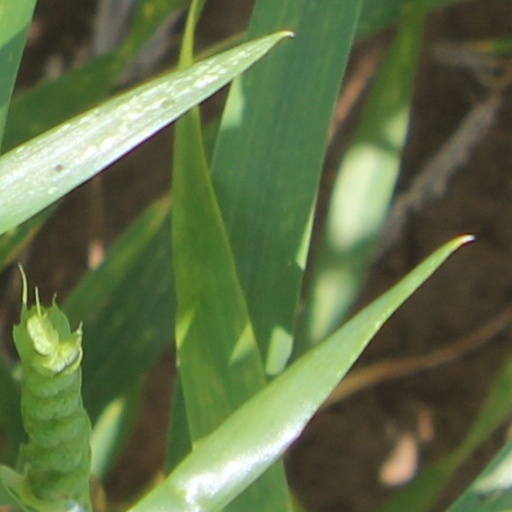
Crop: wheat